Battle of Nikolayevka

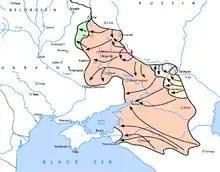
The Alpini positions on the river Don before the Soviet advances during operations Uranus, Mars and Saturn and their line of retreat in red.

On December 16, 1942, Soviet forces launched Operation Little Saturn aimed at the Italian 8th Army. The Soviet plan was to ford the River Don, encircle and destroy the Italian 8th Army along the Don, then push towards Rostov-on-Don and thus cut off Army Group A fighting in the Caucasus. On December 16 General Vasily Kuznetsov's 1st Guards Army and General Dmitri Lelyushenko's 3rd Guards Army attacked the units of the Italian 8th Army, which were quickly destroyed—in three days the Red Army had opened a gap in the Axis front deep and wide and destroyed two of the Italian Army's Corps (2nd and 35th). The Soviet armored columns now rapidly advanced south towards the Black Sea.